Takata Station (Kanagawa)

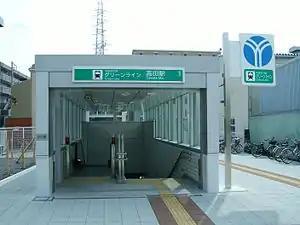

is a metro station located in Kōhoku Ward, Yokohama, Kanagawa Prefecture, Japan. It is served by the Yokohama Municipal Subway’s Green Line (Line 4) and is 10.3 kilometers from the terminus of the Green Line at .